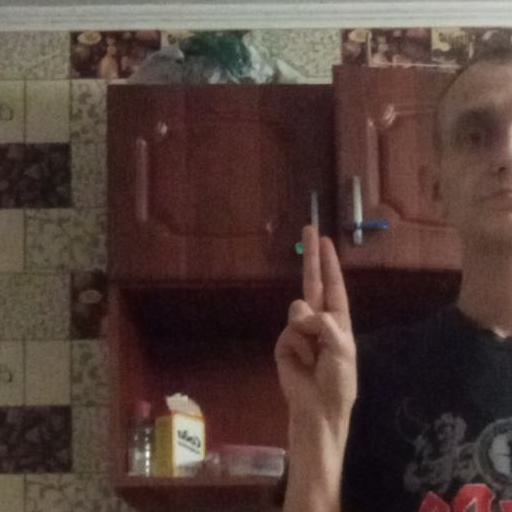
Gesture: two_up